Eternal Limited

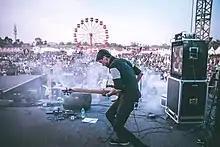
A concert at 2020 Zomaland in Bangalore.

In December 2018, it launched its annual multi-city food and entertainment carnival called Zomaland.